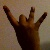
The image shows a hand gesture representing the number 8 in Indian Sign Language.